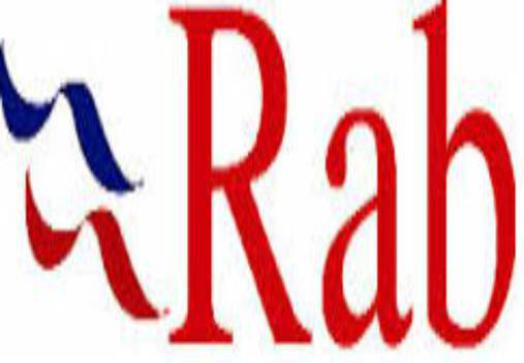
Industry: Clothes